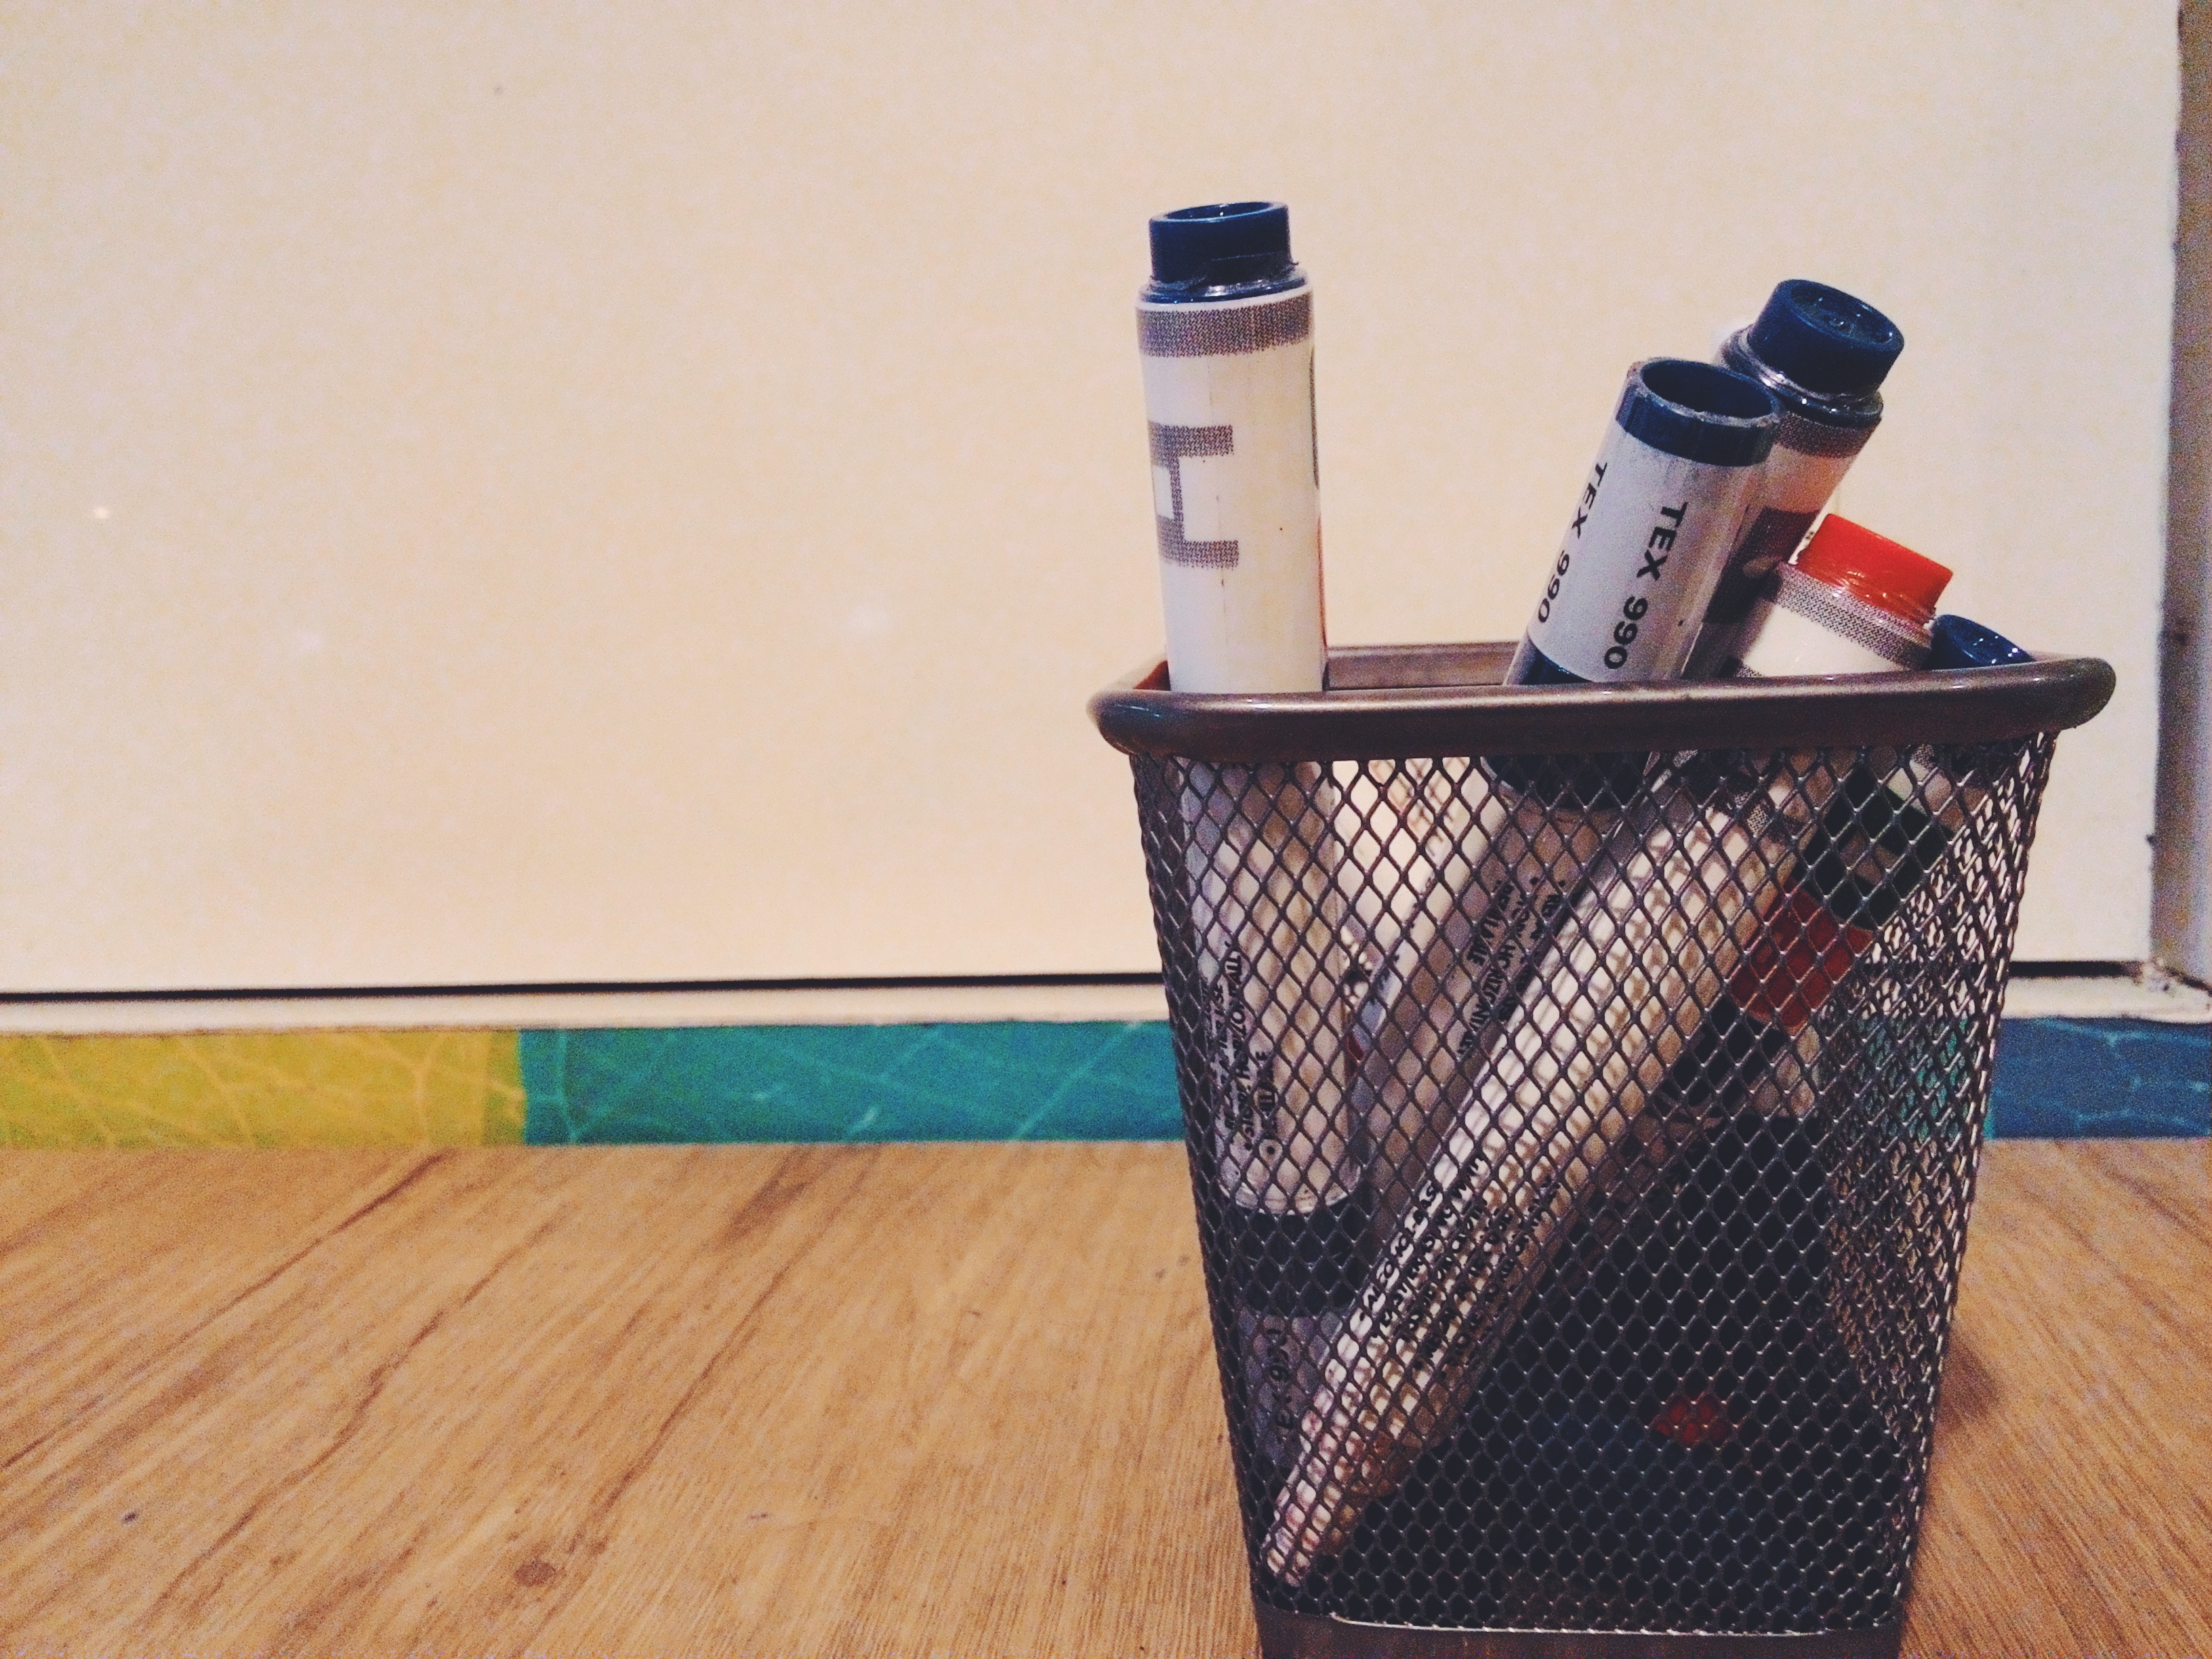
bottle, drinkware